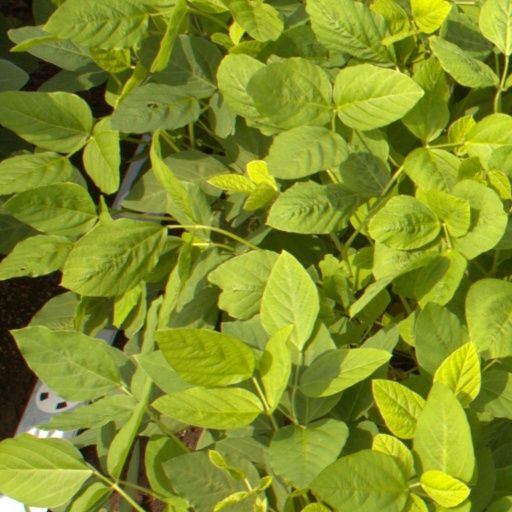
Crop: soybean